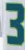
Number: 3